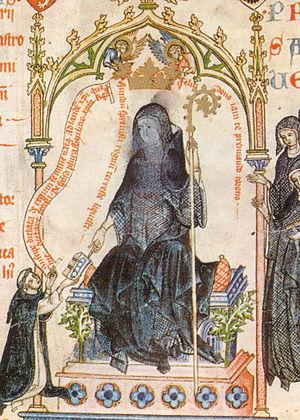
Cunégonde de Bohême est la fille aînée d'Ottokar II de Bohême et de sa seconde femme Cunégonde de Slavonie. Membre de la dynastie des Přemyslides par ses parents, elle devint Princesse de Masovie par son mariage avec Boleslas II de Mazovie. Elle termine sa vie en tant qu'abbesse du couvent de Saint George au Château de Prague.